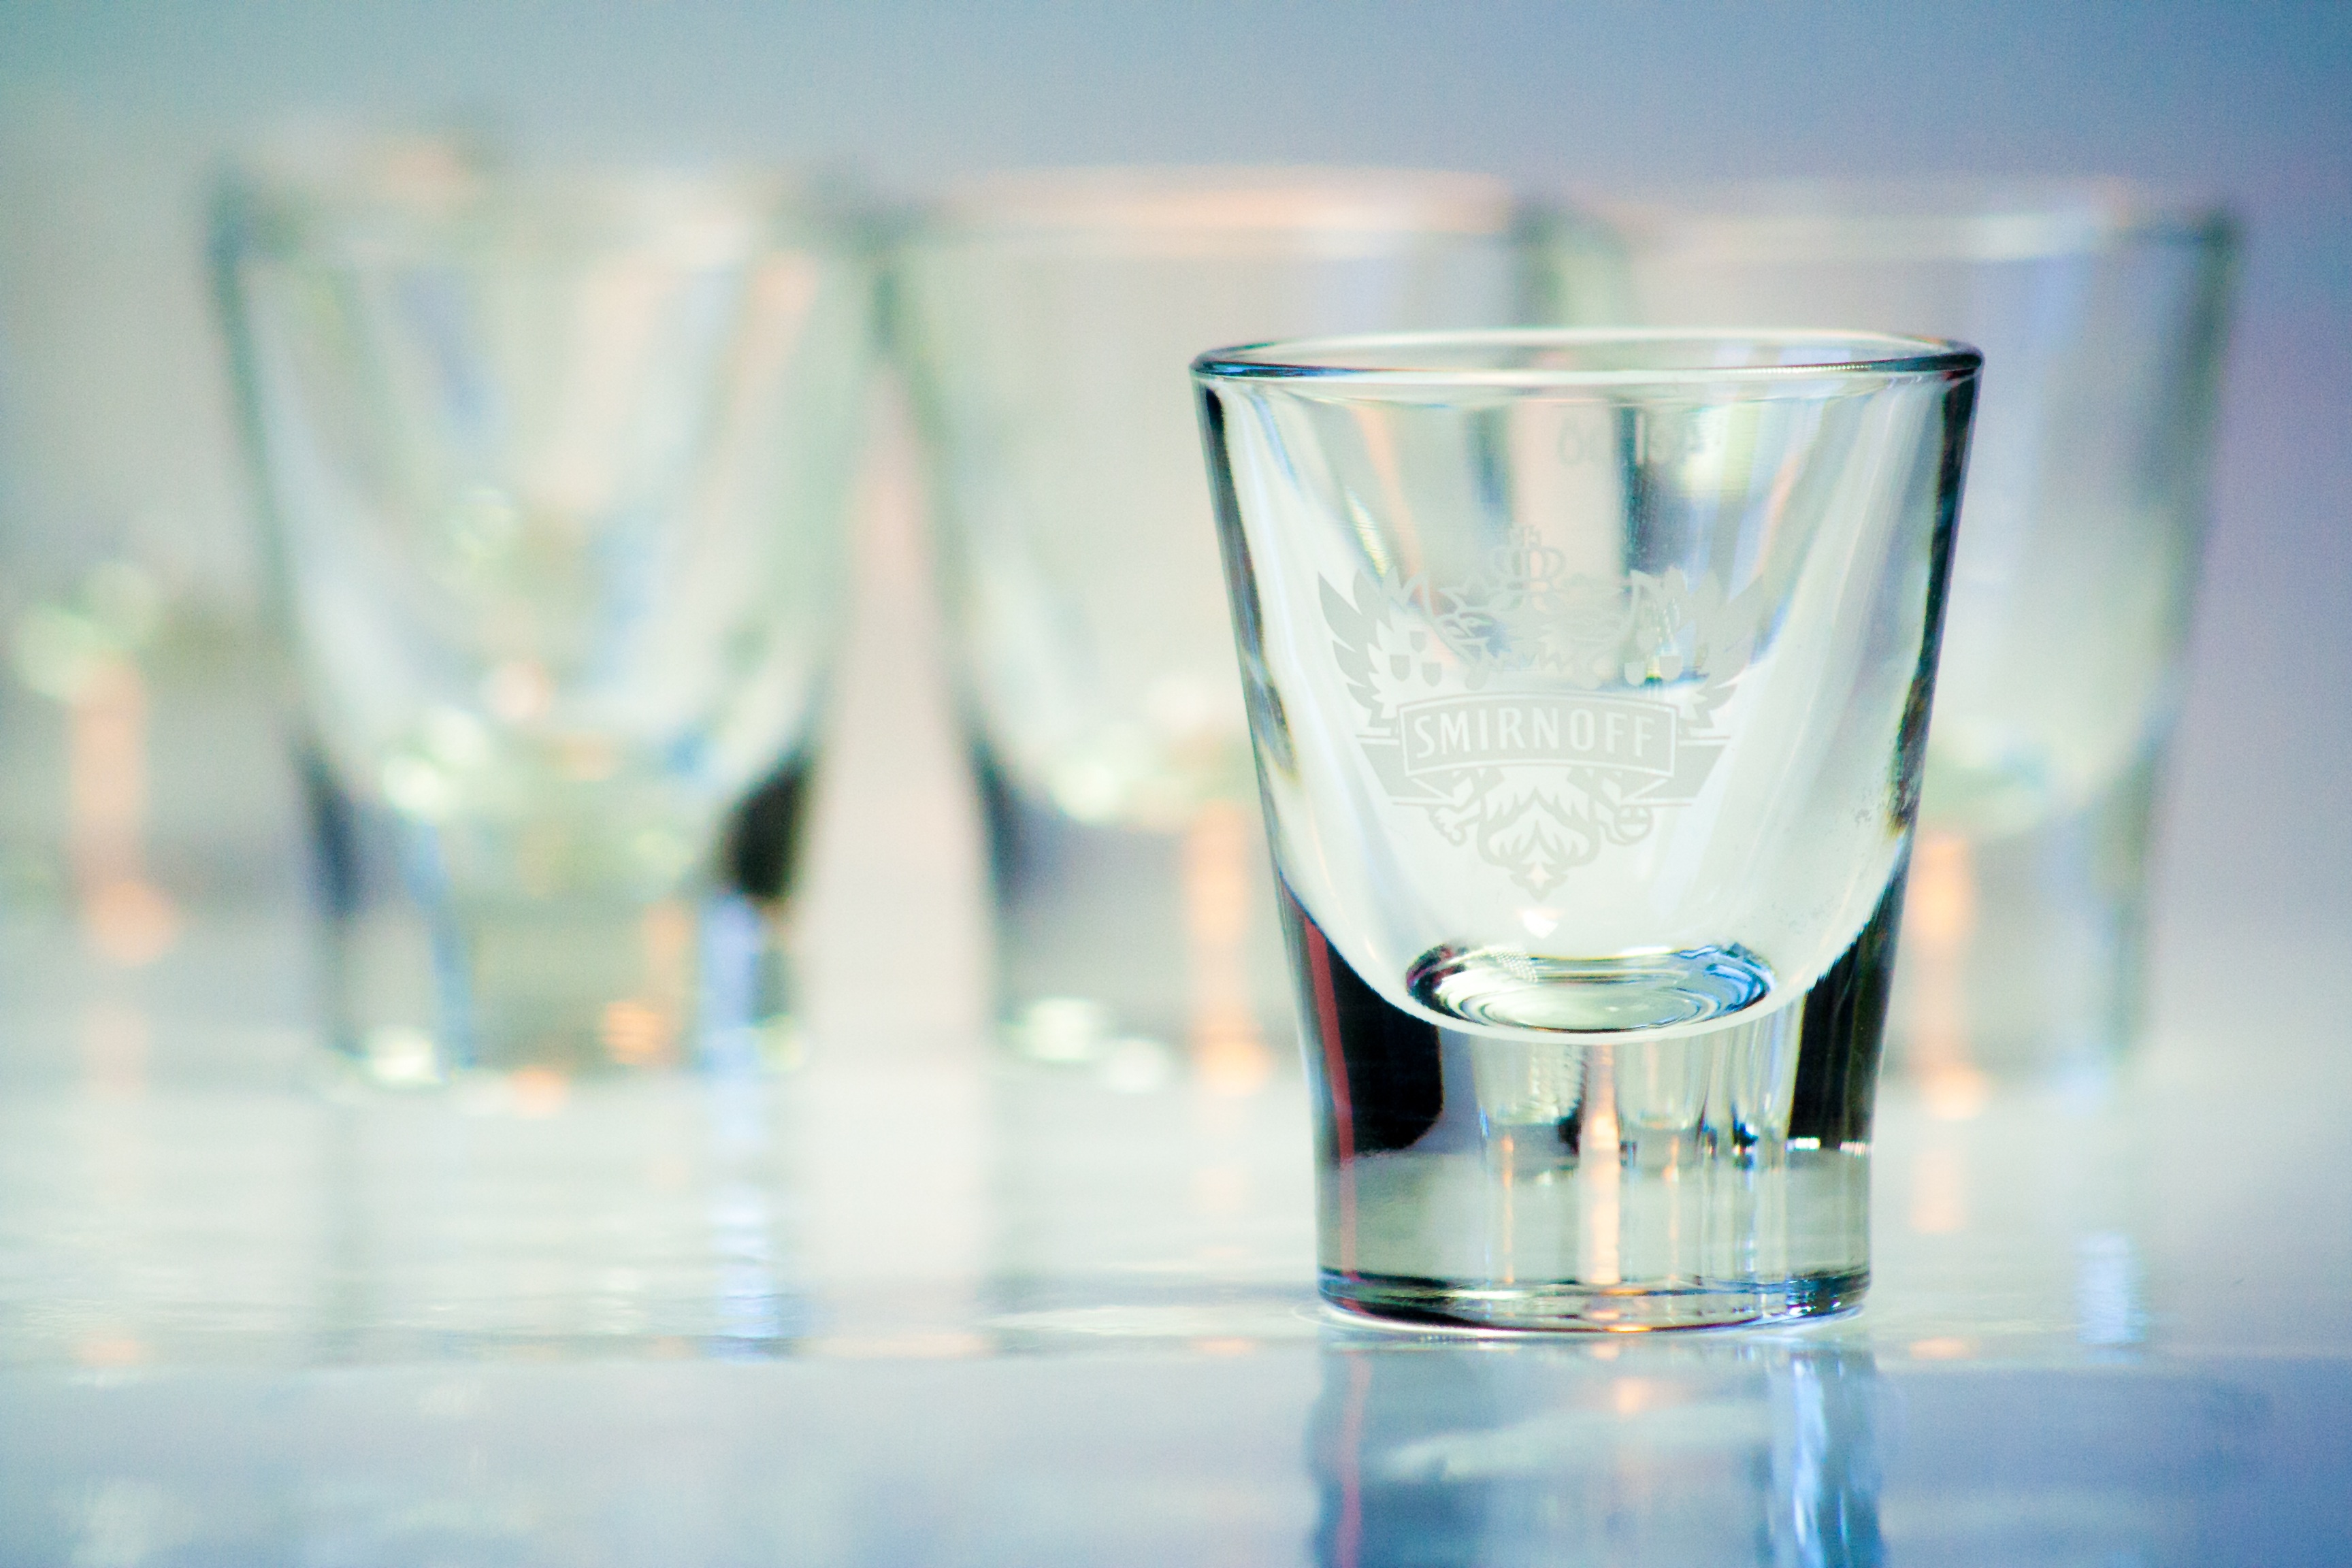
water, glass, bar, celebration, drink, blue, material, alcohol, wine glass, transparent, background, spirits, party, hell, benefit from, brandy, stemware, high percentage, crystal glass, distilled beverage, drinkware